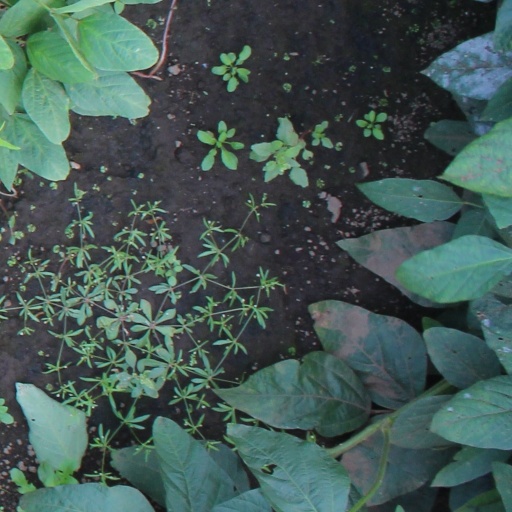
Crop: soybean